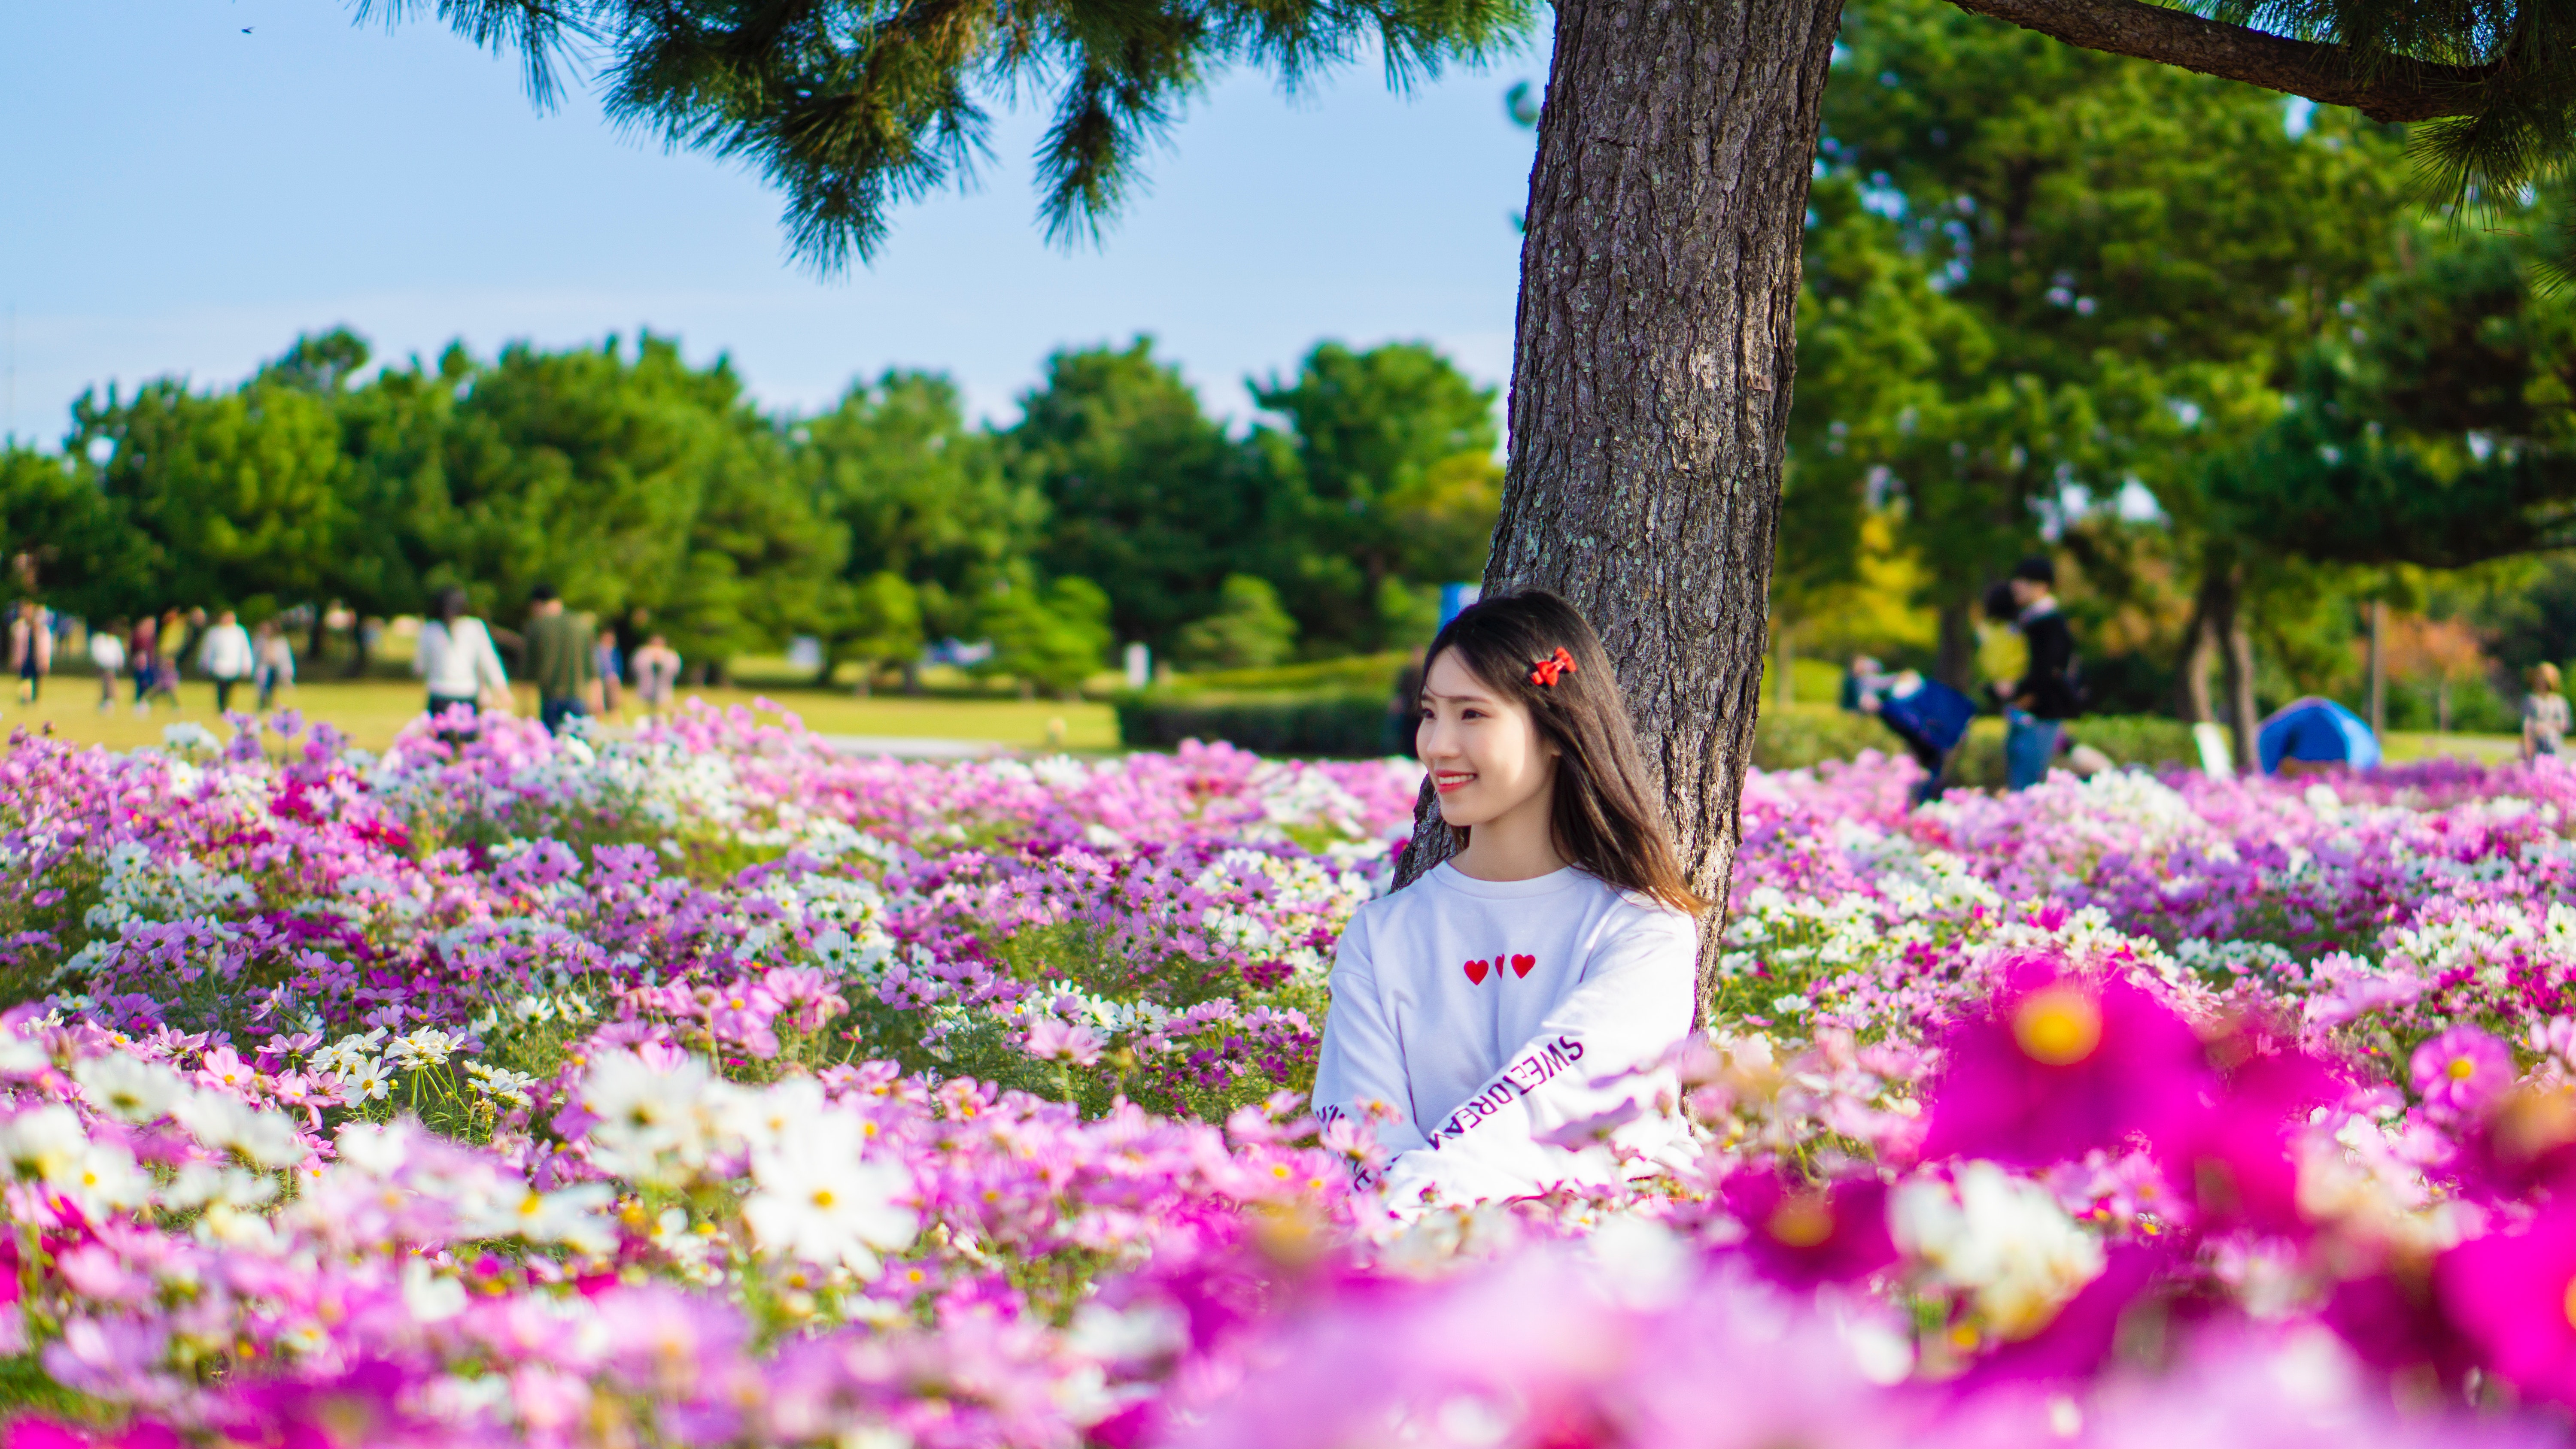
People in nature, flower, spring, plant, beauty, purple, pink, botany, tree, grass, summer, flowering plant, cosmos, magenta, fun, wildflower, botanical garden, garden cosmos, garden, recreation, leisure, park, happy, petal, tourism